William Bronston

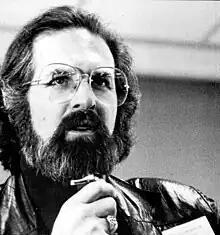
Bronston in 1981

William Bronston (born March 1939) is an American physician and activist known for his involvement in the deinstitutionalization of Willowbrook State School in the early 1970s. Born in Los Angeles, Bronston graduated from the University of California, Los Angeles and the USC School of Medicine. At USC, he was a prominent student activist, organizing social and political public health projects and co-founding the New Left Student Health Organization. After graduating from USC in 1965, Bronston began his residency at the Menninger School of Psychiatry in Kansas, but was expelled from the institution after leading a sit-in for improvements in wages and working conditions for direct support professionals.